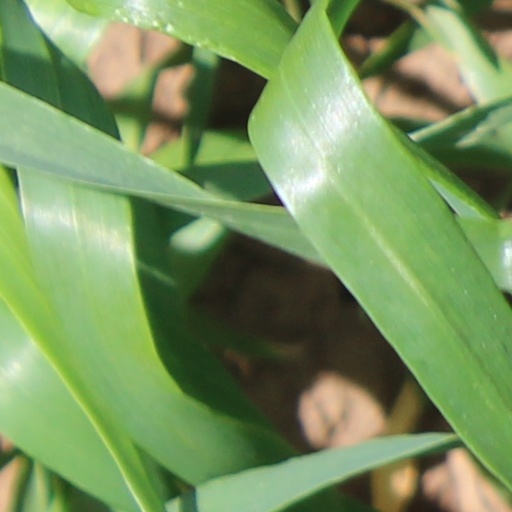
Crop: wheat